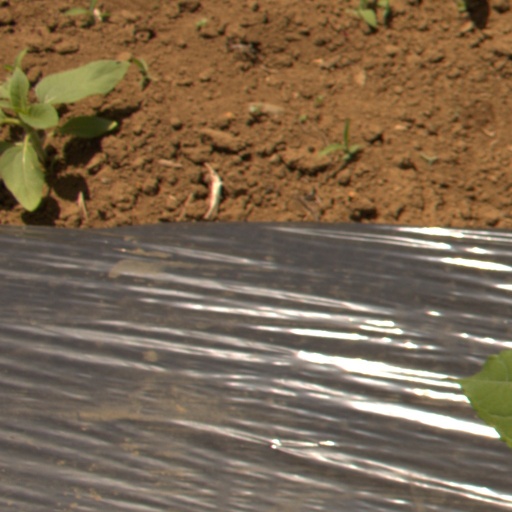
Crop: Jerusalem artichoke